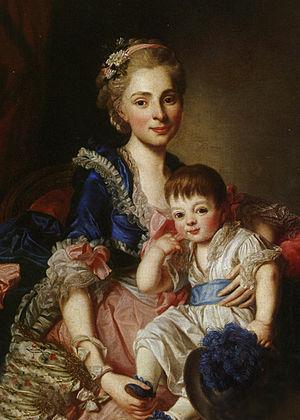
La princesse Nathalie Galitzine, née comtesse Tchernycheva le 17 janvier 1741 et morte à presque 97 ans le 20 décembre 1837 à Saint-Pétersbourg, est une princesse russe qui inspira Alexandre Pouchkine pour son personnage de La Dame de pique.